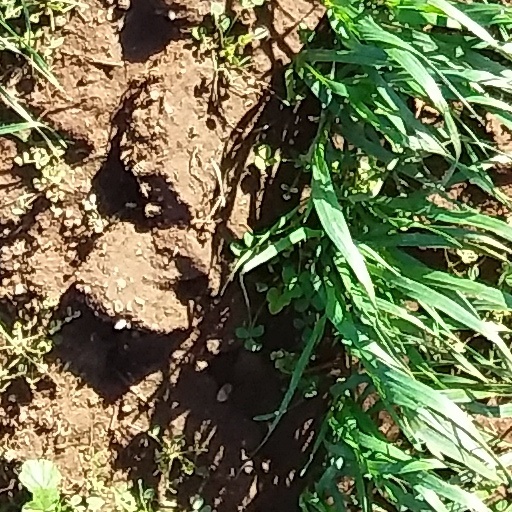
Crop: wheat